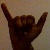
The image shows a hand gesture representing the letter 'Y' in Indian Sign Language.